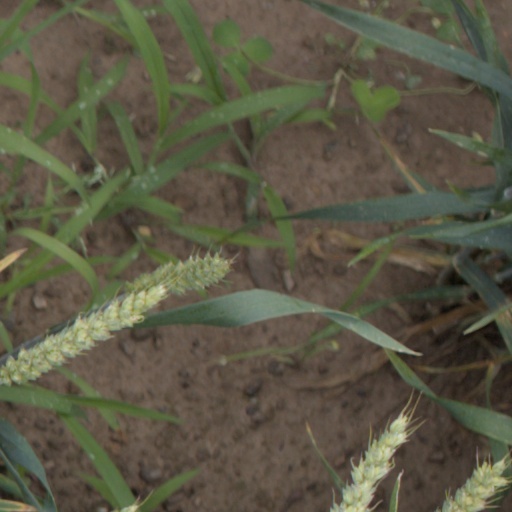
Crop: wheat